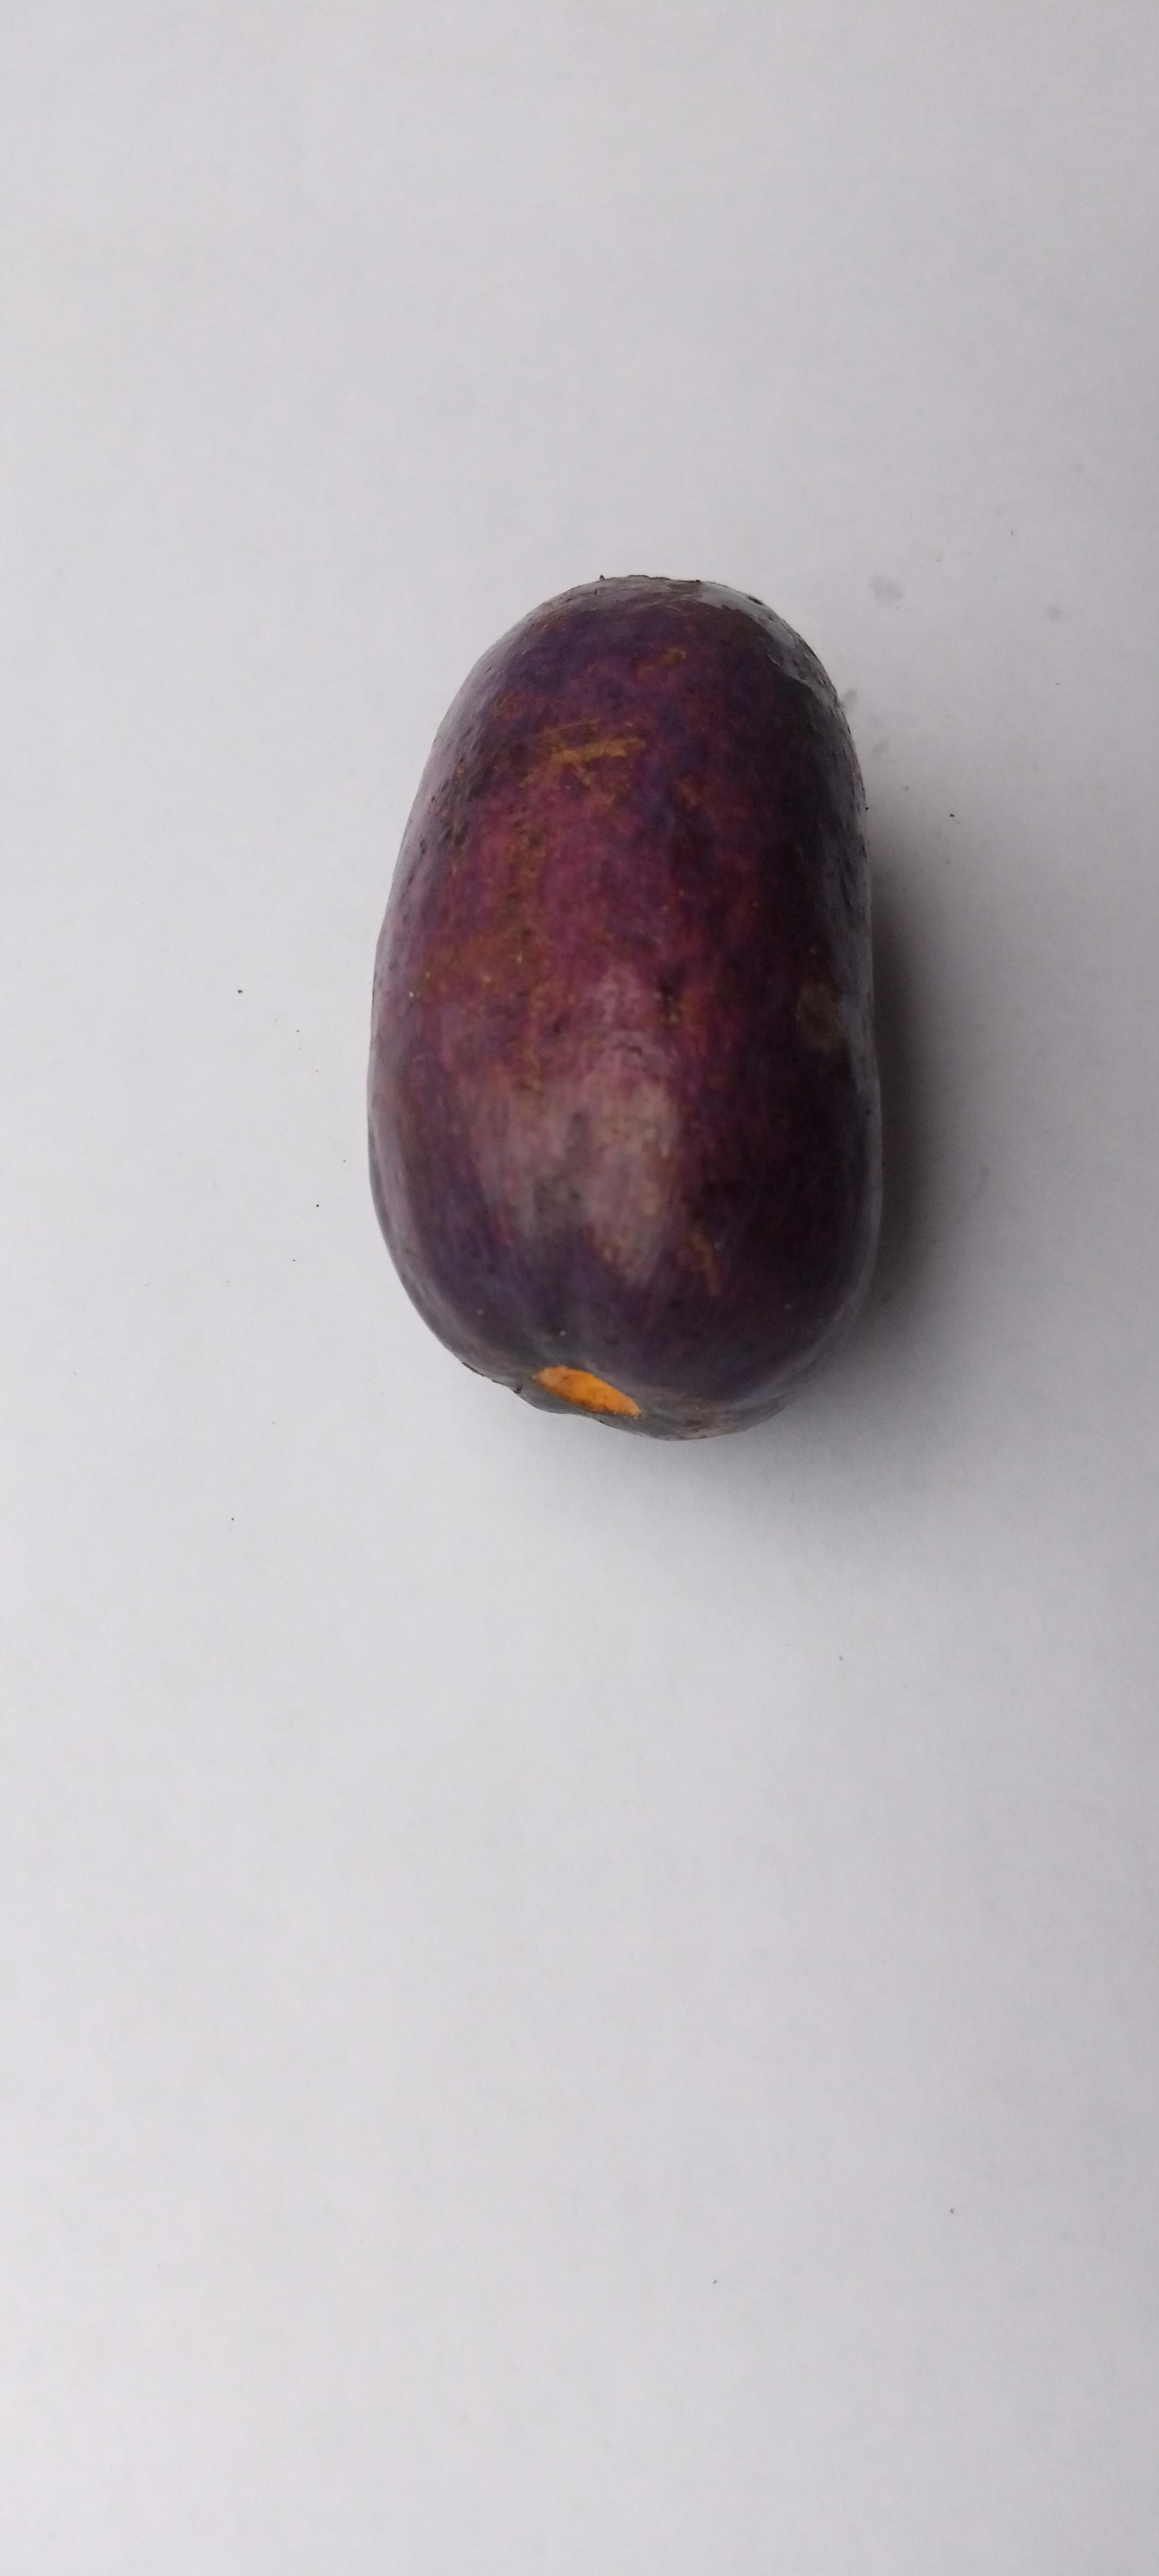
Plum grade: unaffected